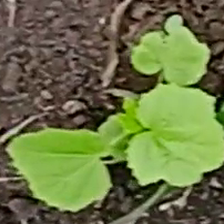
Weed species: Little_Mallow(Malva parviflora)